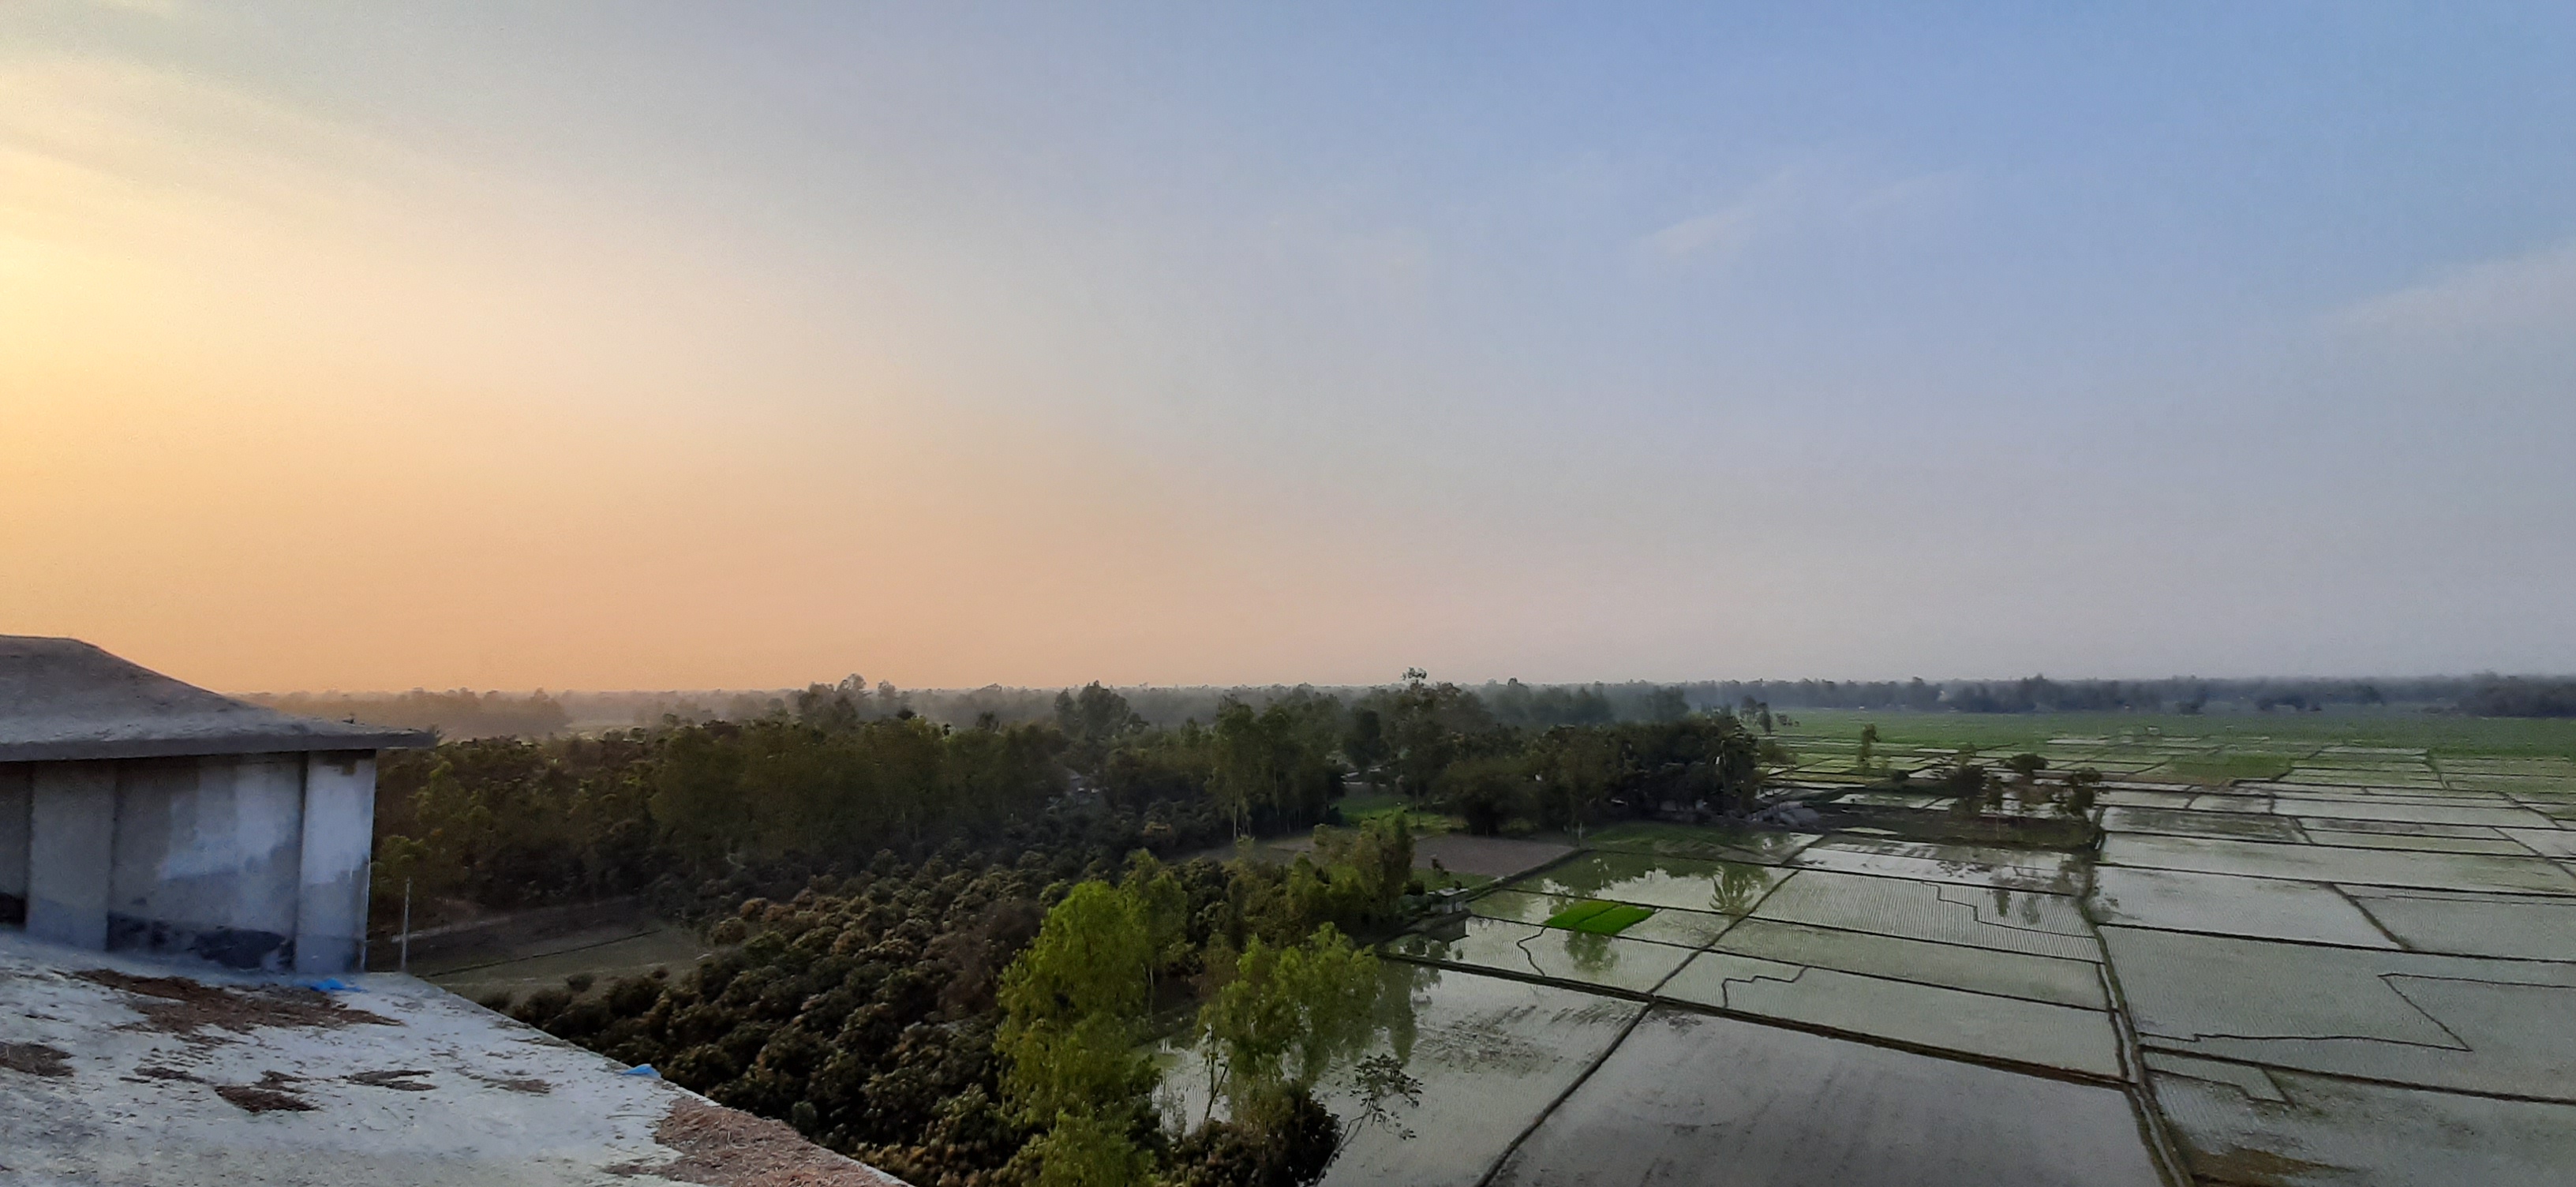
natural, sky, natural landscape, atmospheric phenomenon, morning, plain, horizon, land lot, rural area, tree, landscape, river, wetland, bank, marsh, polder, floodplain